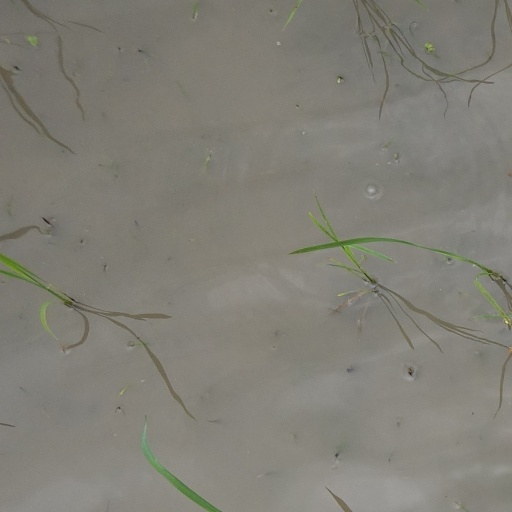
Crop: rice